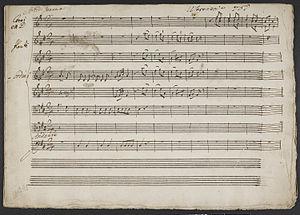
Georg Christoph Wagenseil est un compositeur autrichien, membre de l'école préclassique de Vienne.